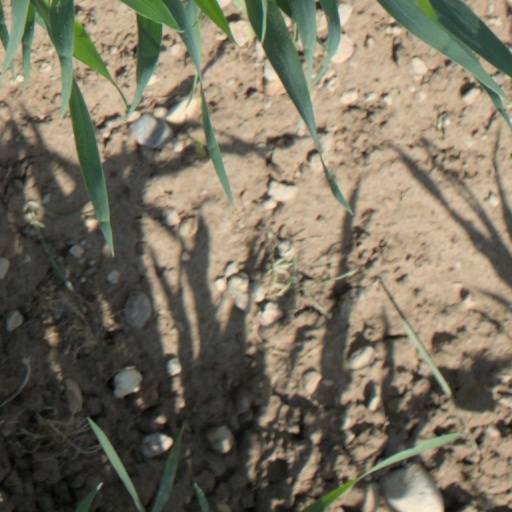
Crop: wheat